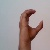
The image shows a hand gesture representing the letter 'C' in Indian Sign Language.